Edward Land

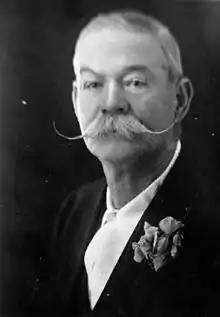
Edward Martin Land. ca. 1910

Edward Martin Land (14 November 1858 – 2 May 1927) was a Member of the Queensland Legislative Assembly. He represented the seat of Balonne from 1904 to 1927. He was born in the Colony of New South Wales in an area that was split off into the Colony of Queensland the year after his birth.